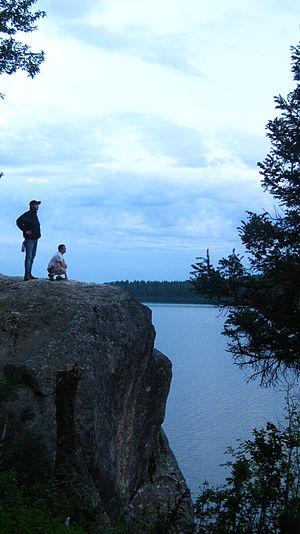
Le lac Phelps est un lac américain dans le comté de Teton, au Wyoming. Il est situé au sein du parc national de Grand Teton.